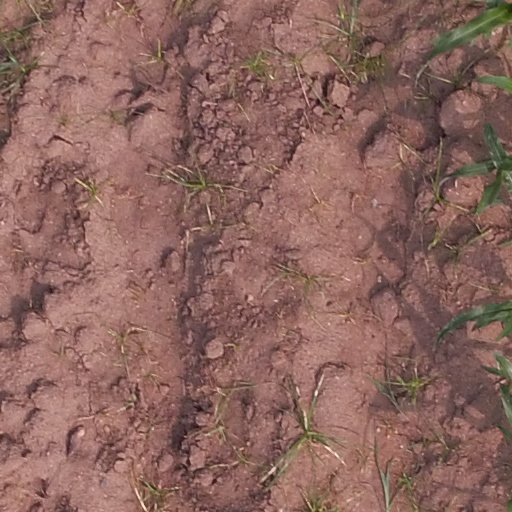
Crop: maize; corn